Lannoy Abbey

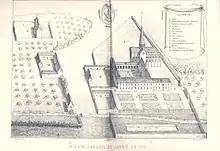
Plan of Lannoy Abbey, 1775

Lannoy Abbey, also called Briostel Abbey, was a Cistercian abbey in present-day Oise, France.